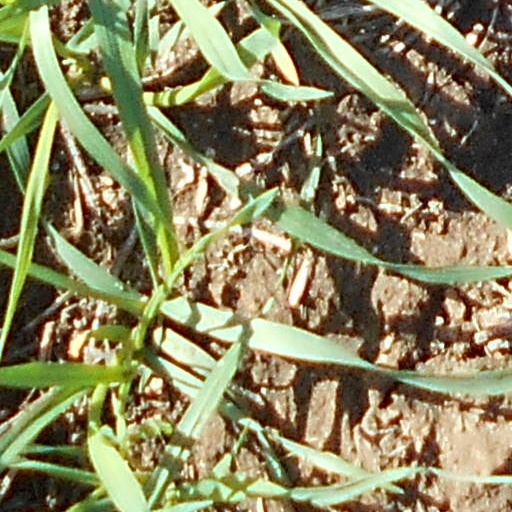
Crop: wheat